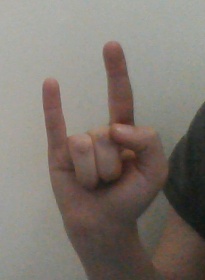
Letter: la